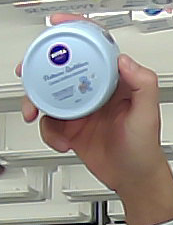
Product: nivea_baby